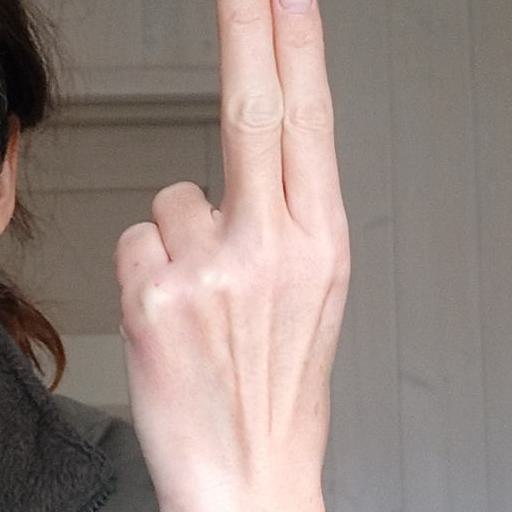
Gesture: two_up_inverted